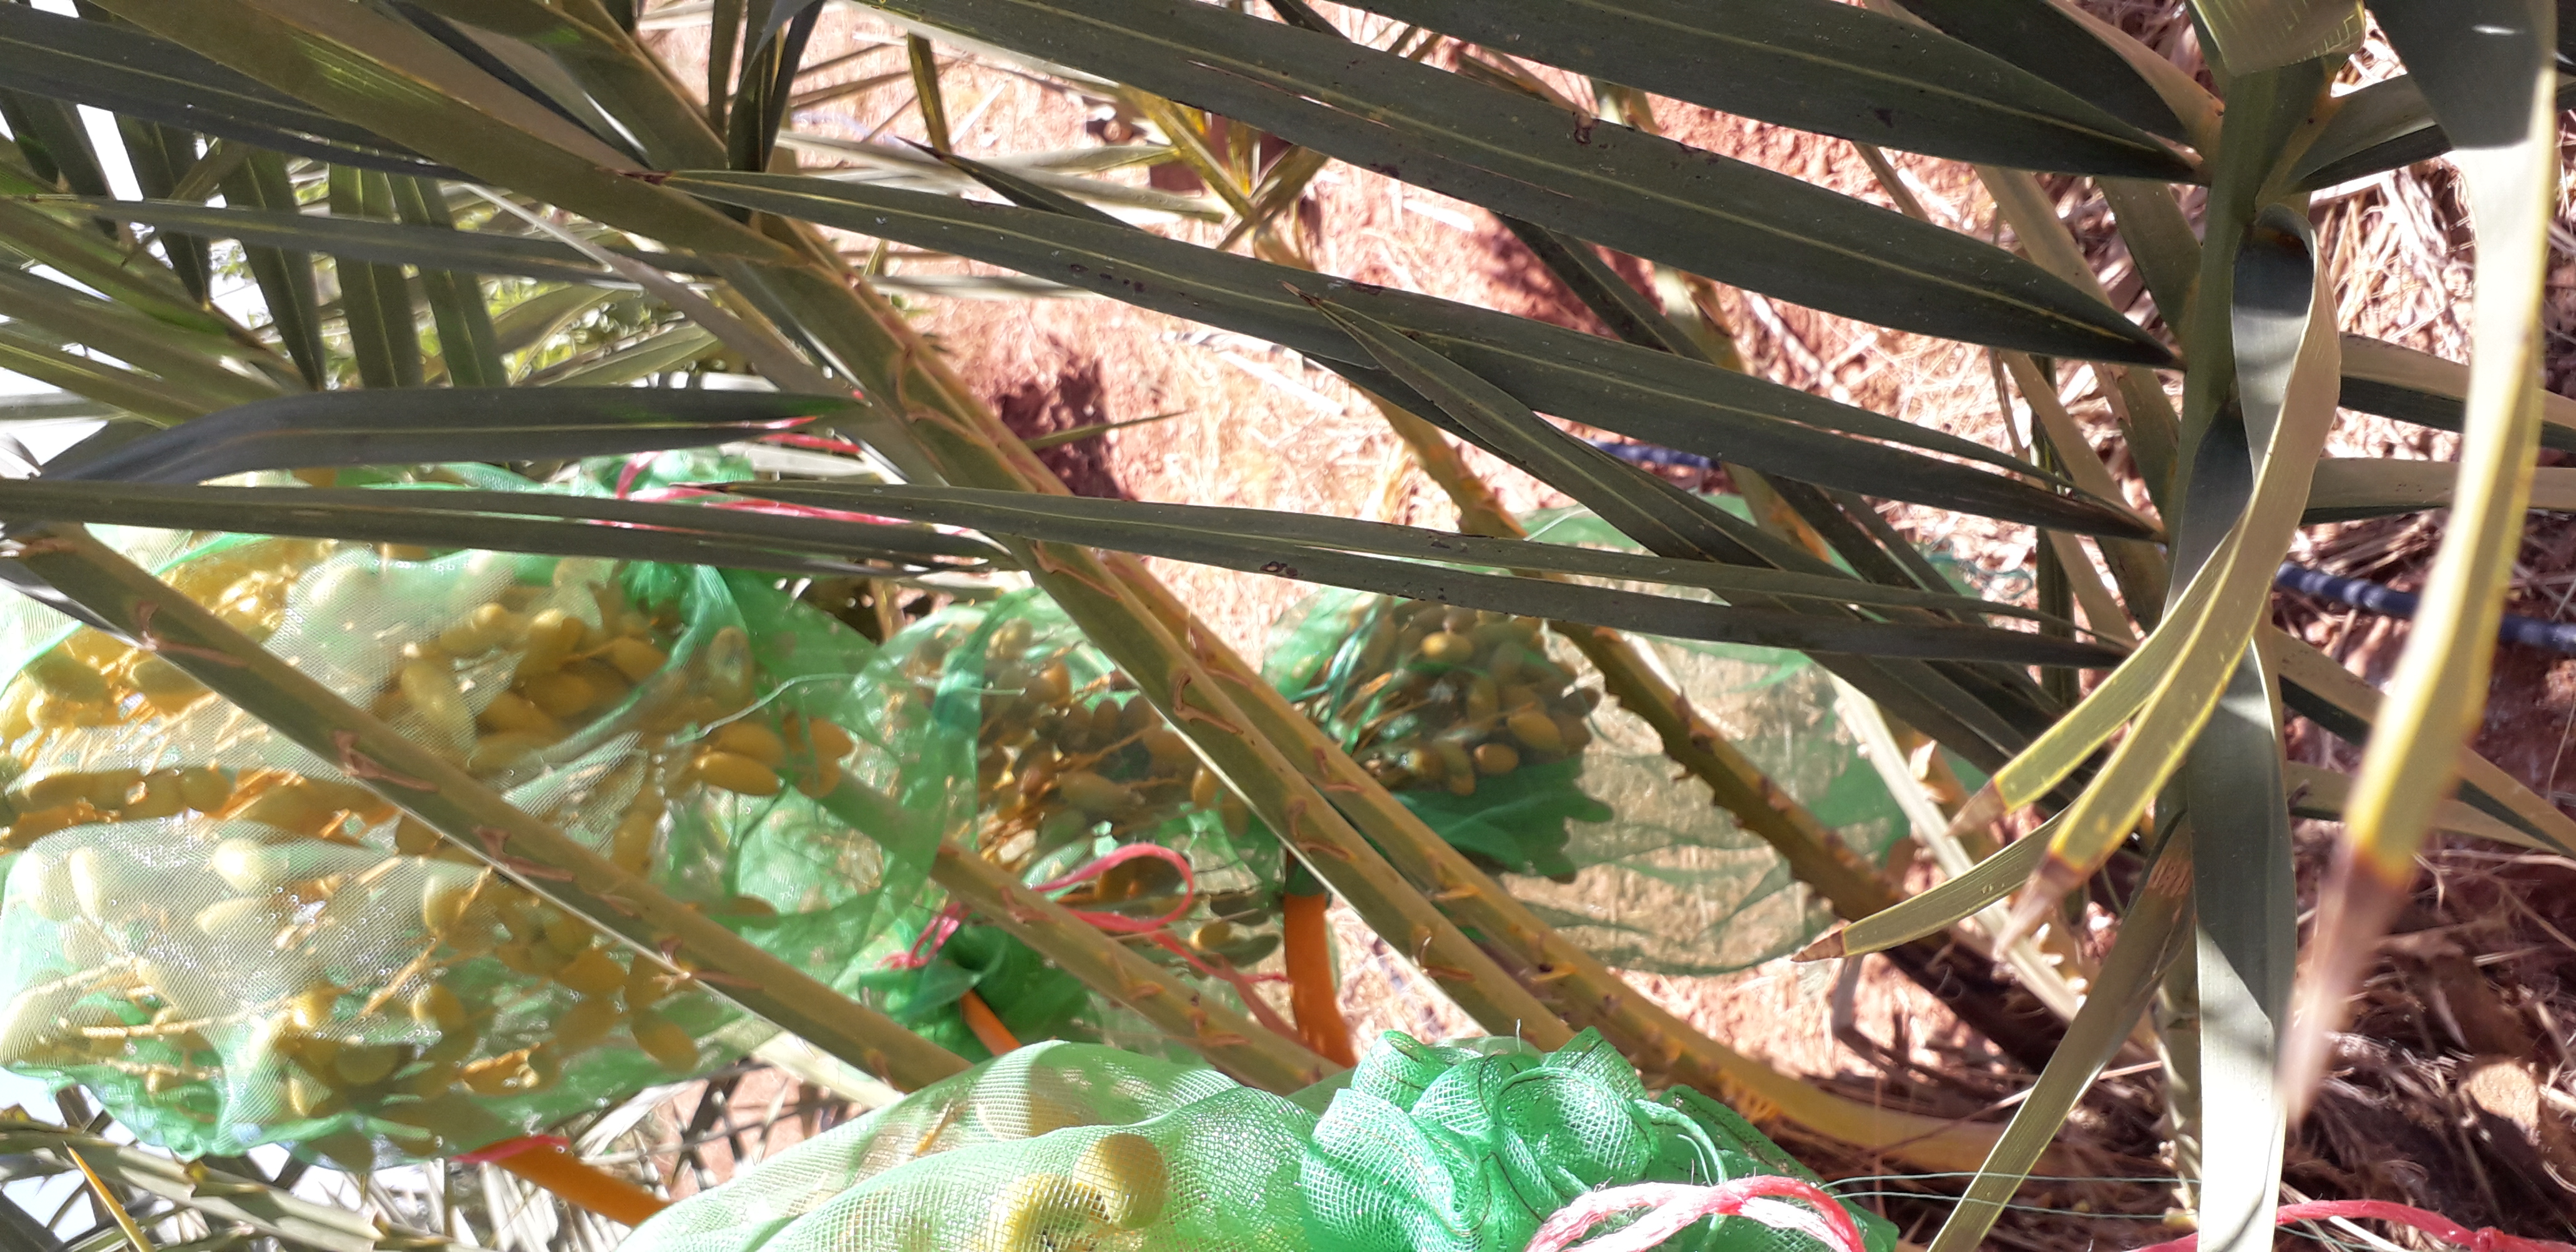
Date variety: kholt